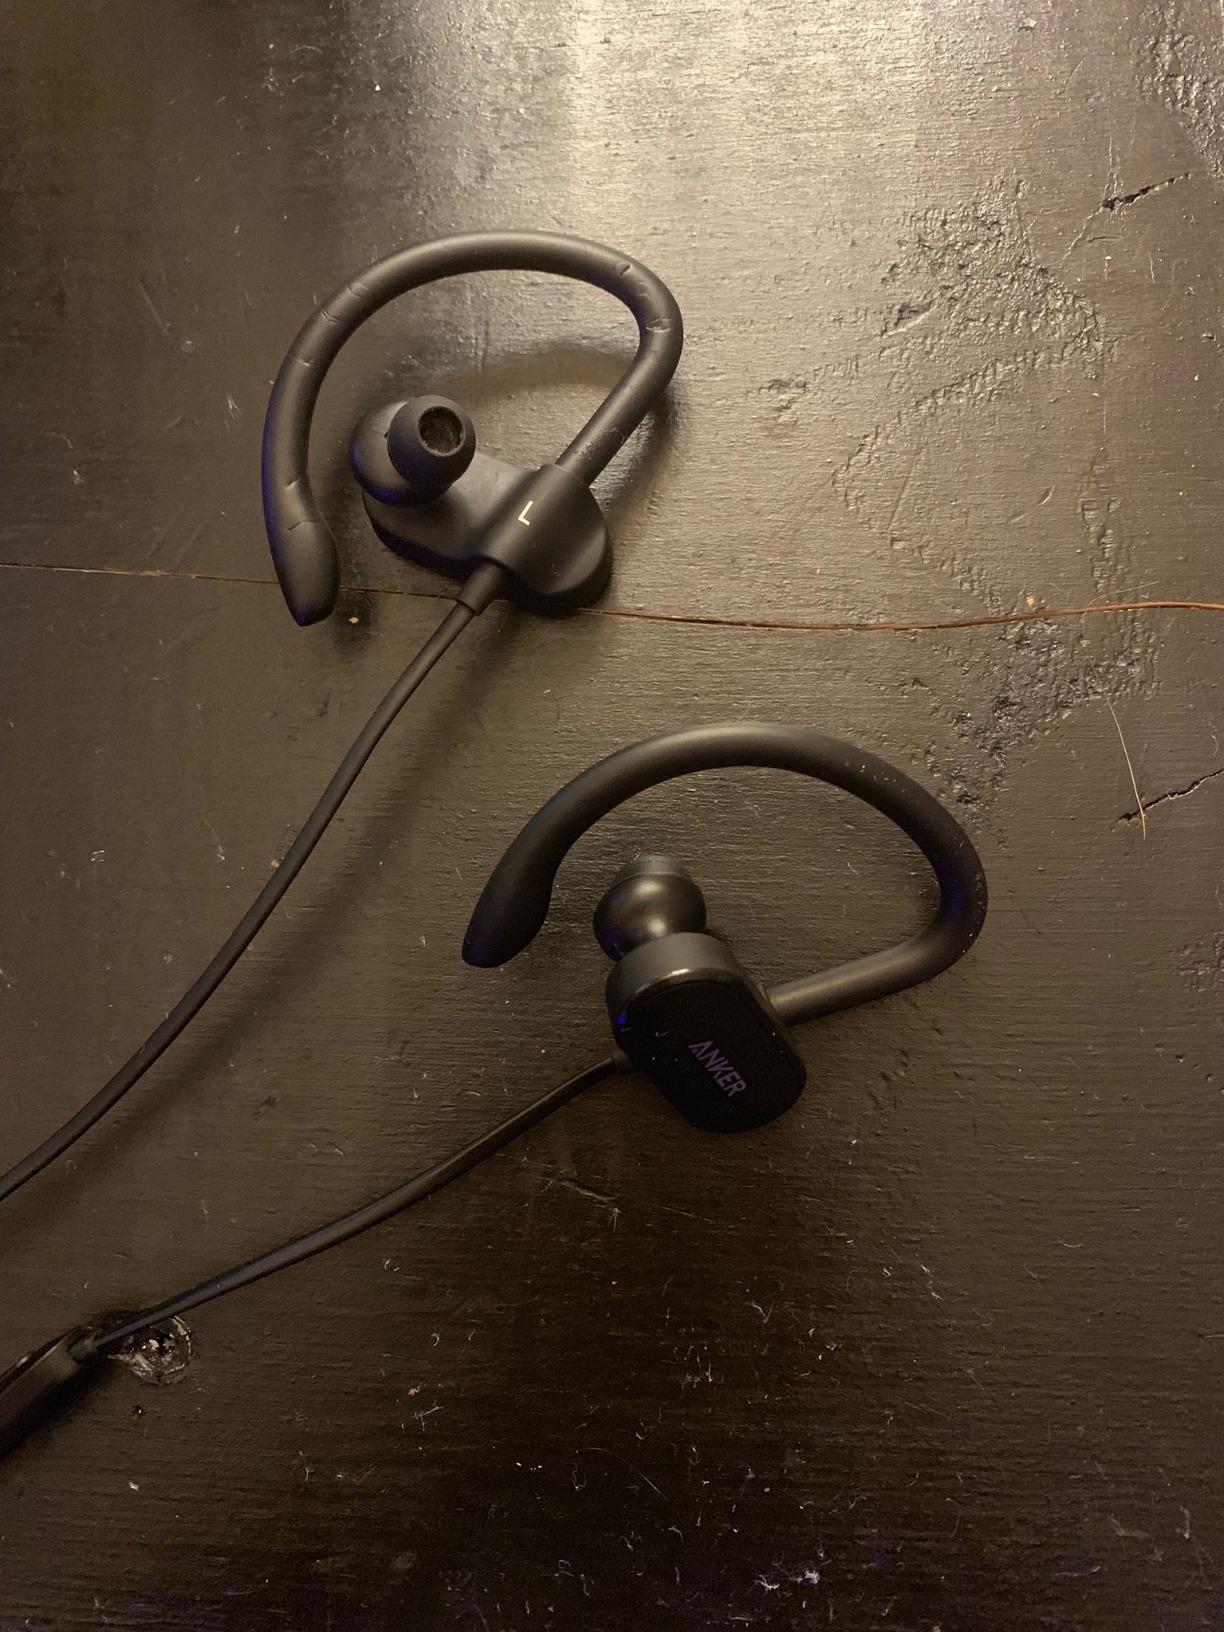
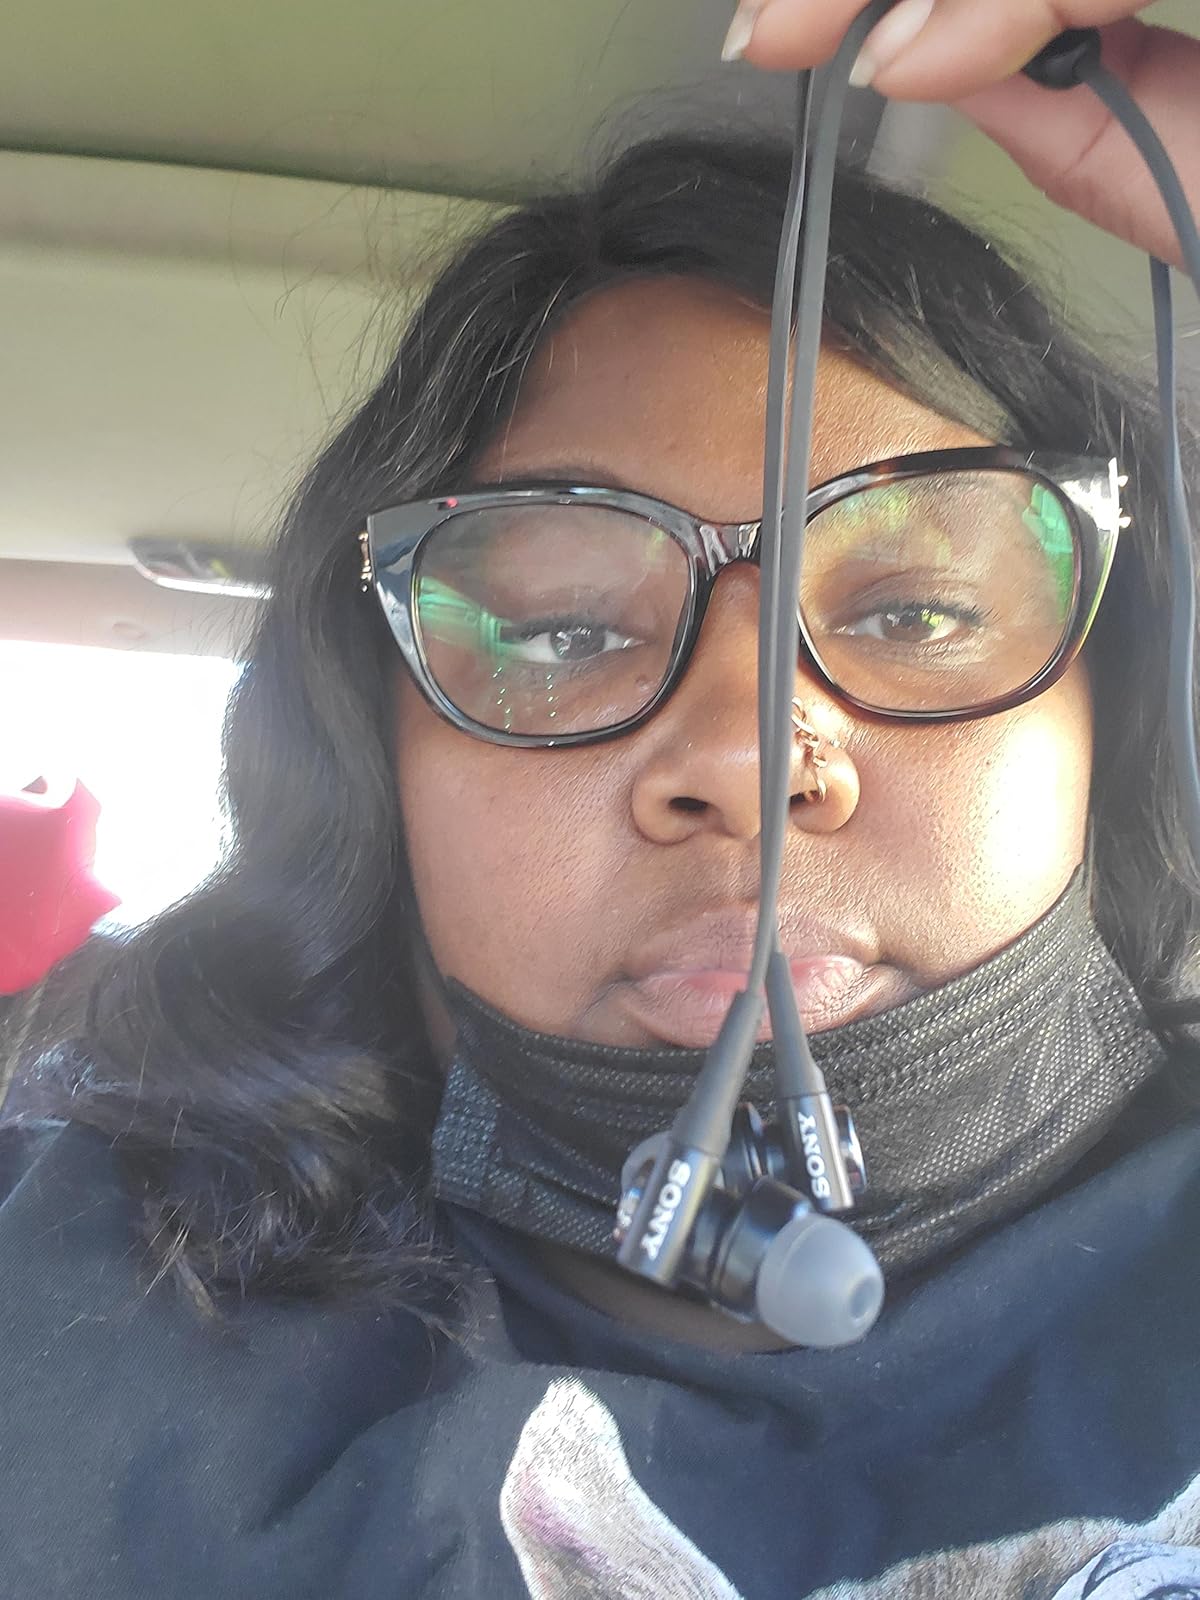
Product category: headphones
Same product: no